Michael Yessis

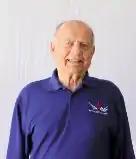
Michael Yessis in 2011

Michael Yessis (June 16, 1932 – September 15, 2023) was an American sports performance trainer who translated and adapted sports training methodology from the former Soviet Union.